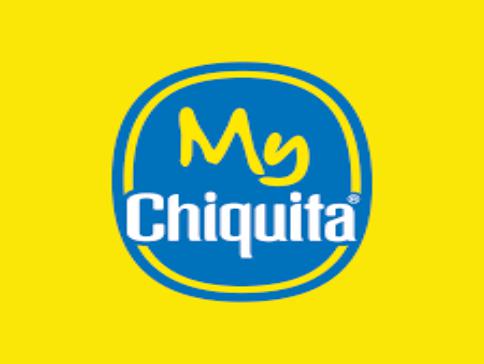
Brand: Chiquita
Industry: Clothes